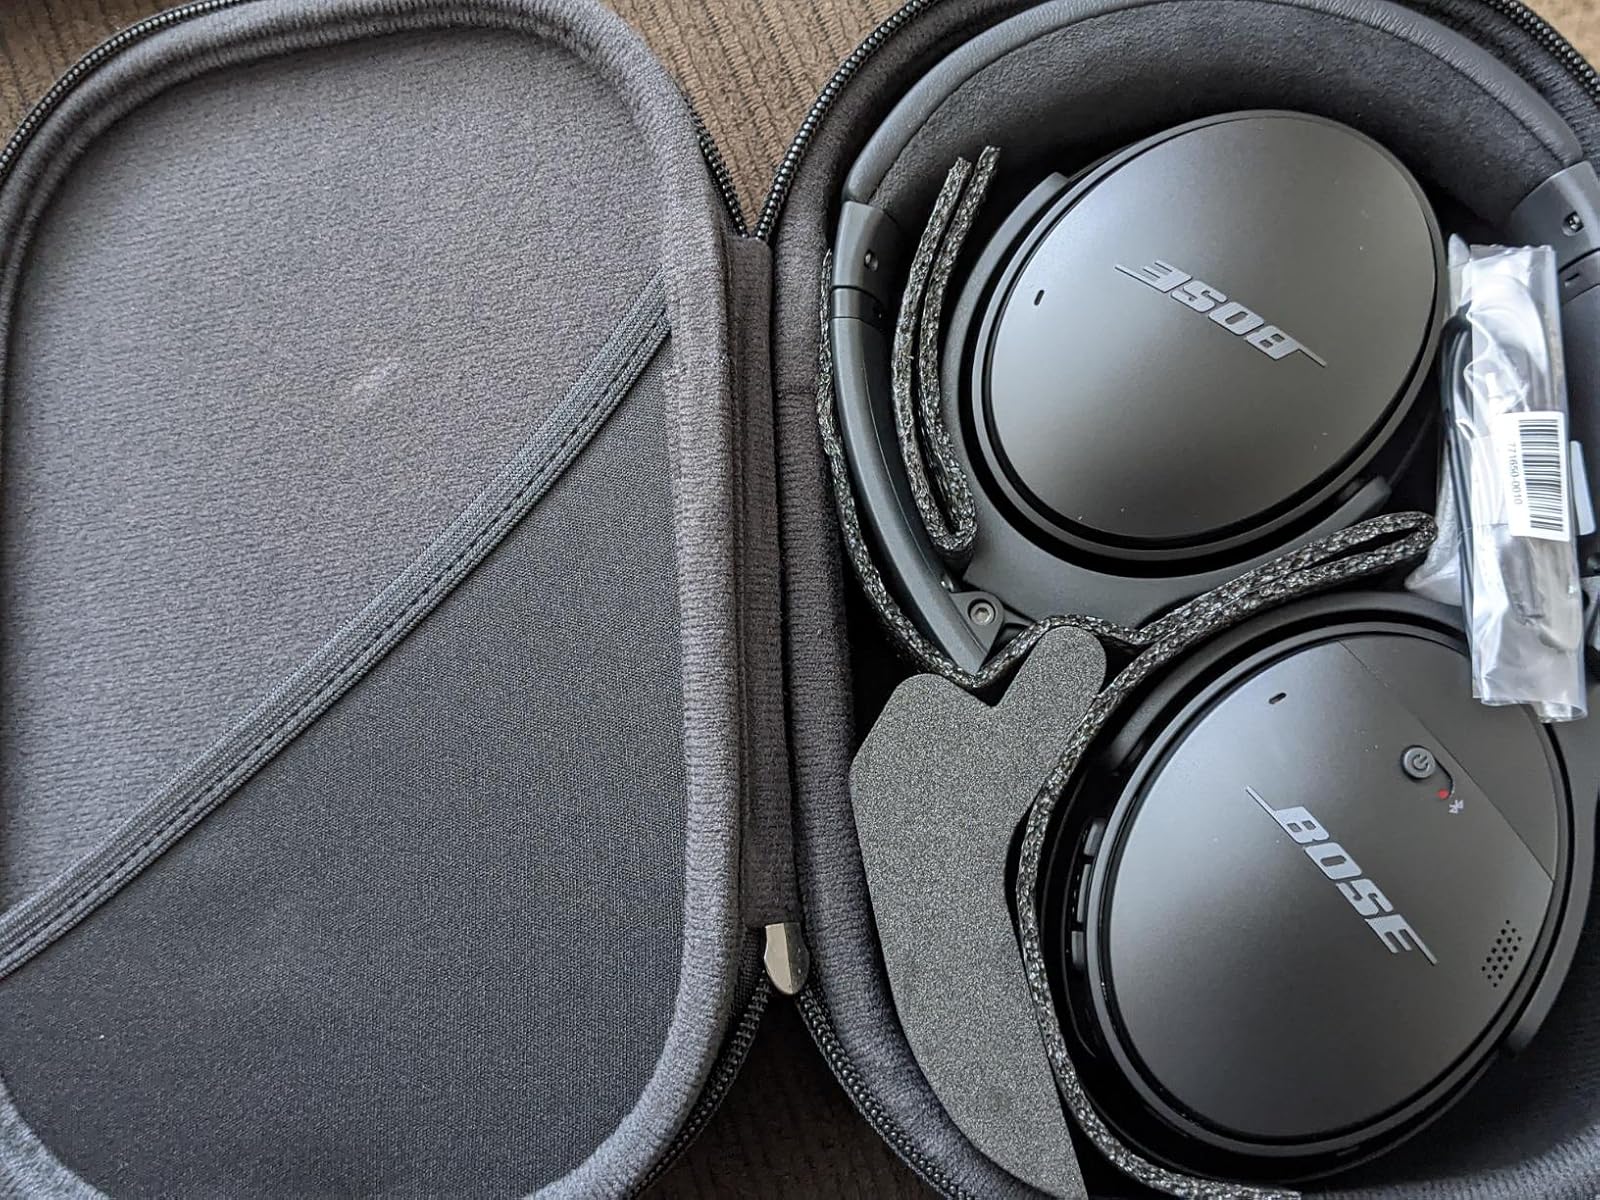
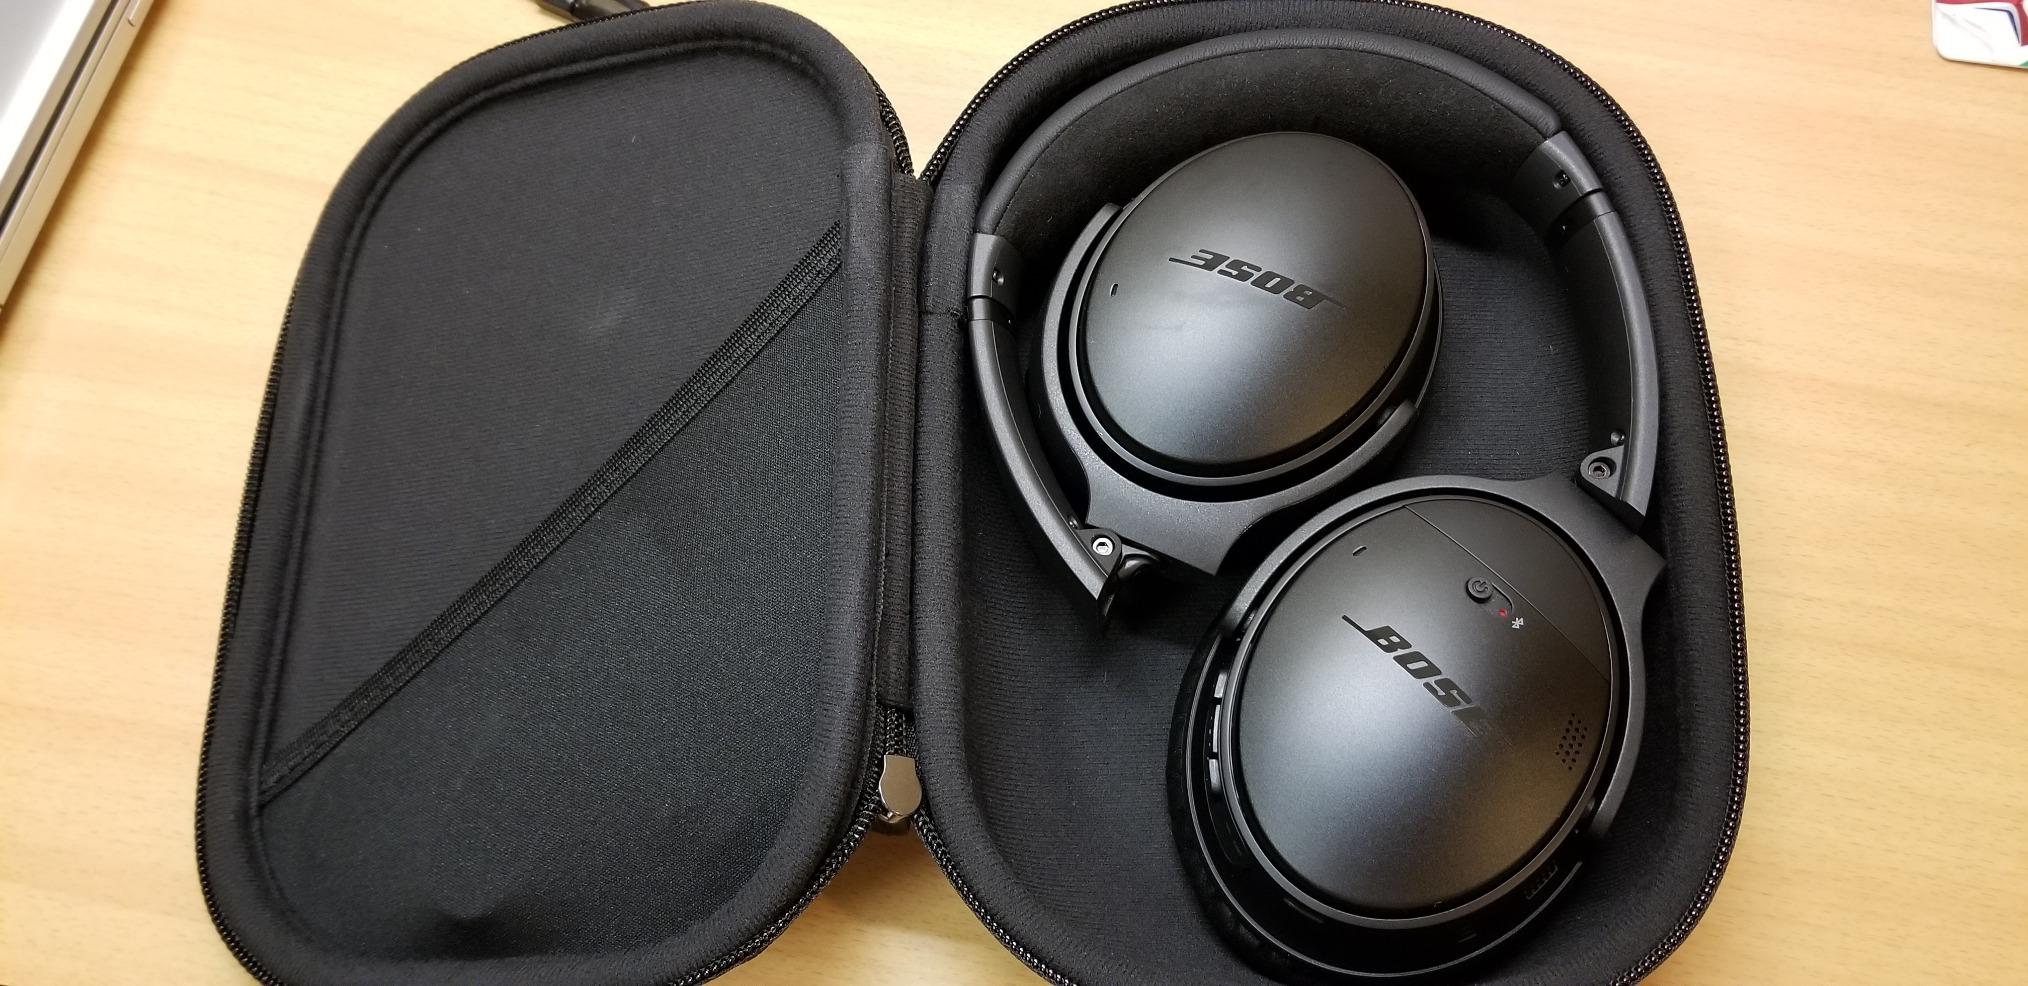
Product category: headphones
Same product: yes